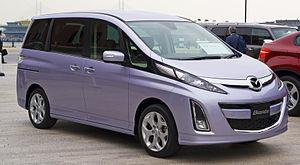
Le Mazda Biante est un monospace à 8 places à portes arrière coulissantes fabriqué et commercialisé par le constructeur automobile Mazda. Lancé en juillet 2008, il est réservé au marché japonais.